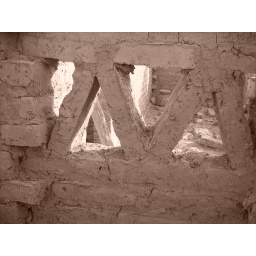
kitchen window in Mali